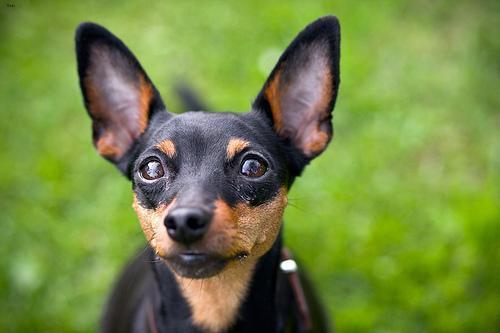
miniature pinscher